Predator (Smith novel)

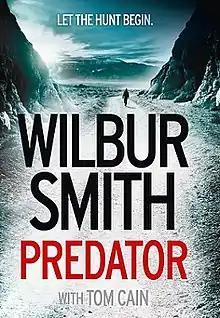

Predator is a 2016 novel by Wilbur Smith and Tom Cain. It was the second Smith novel written with a co-writer.